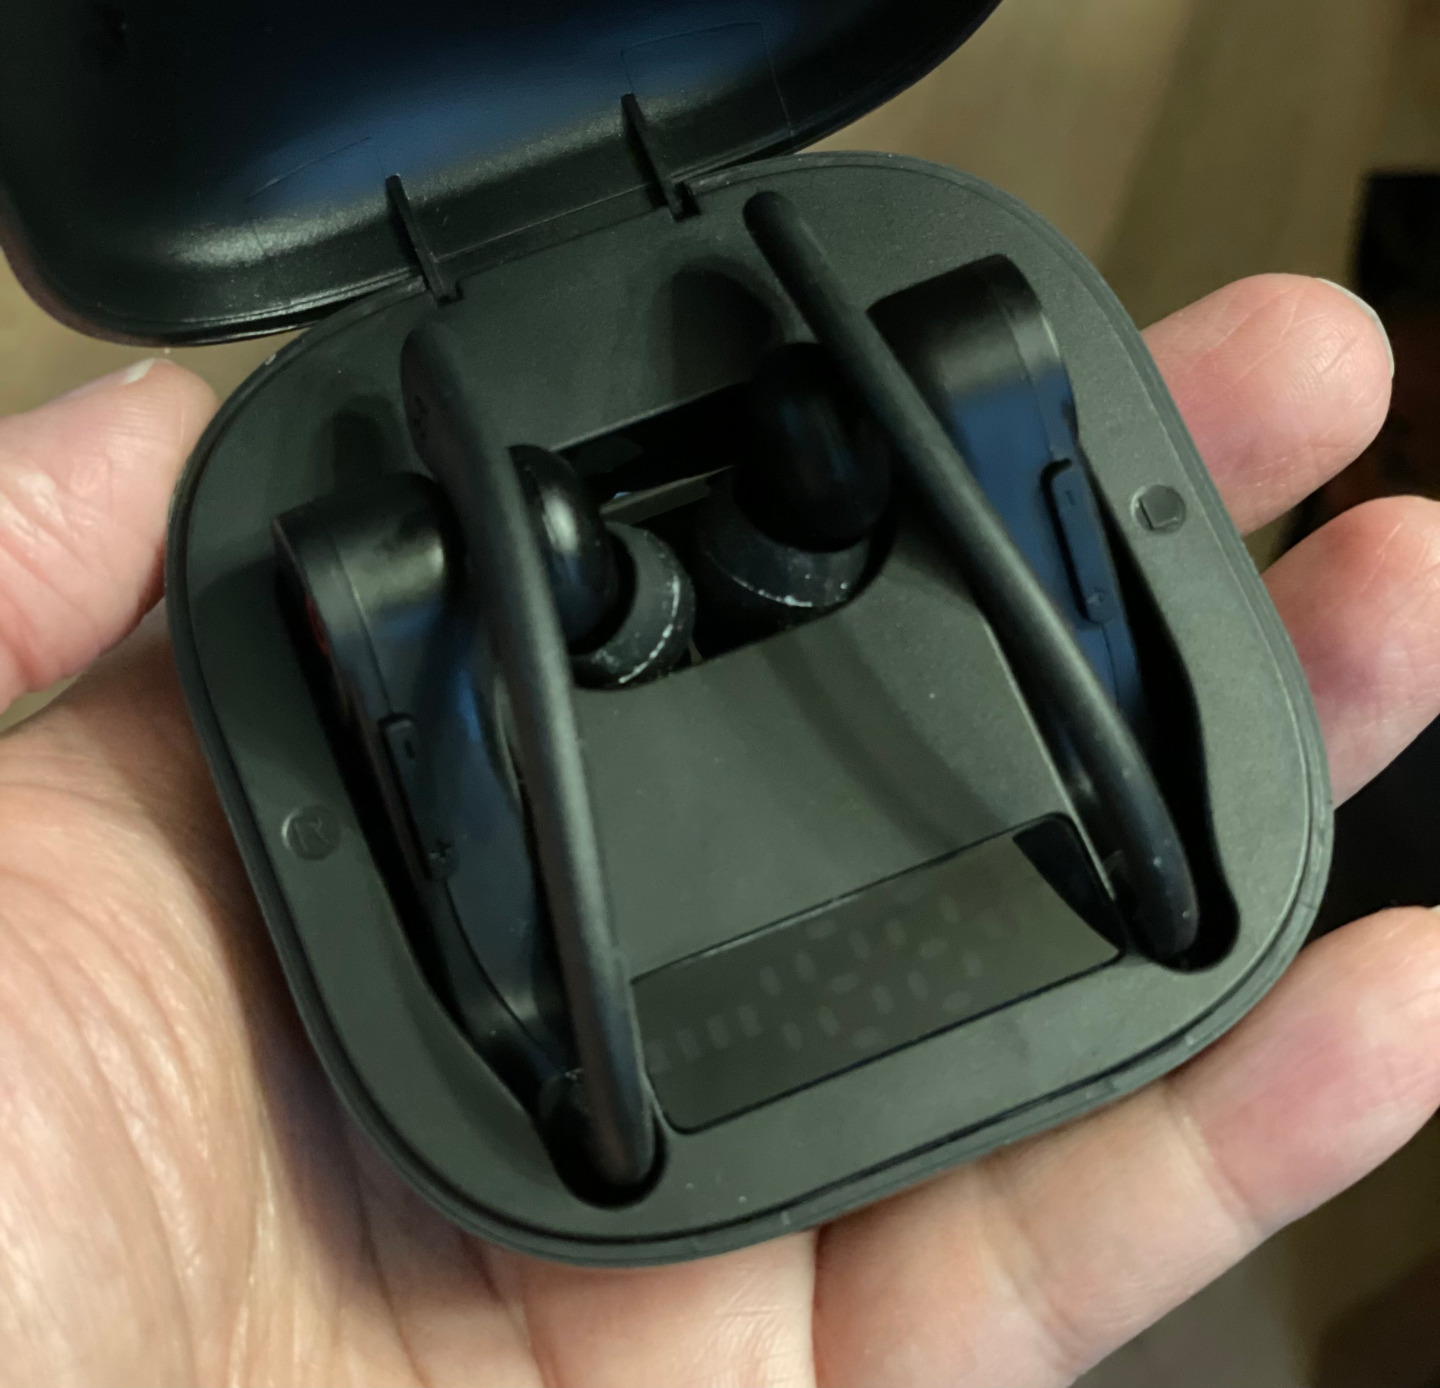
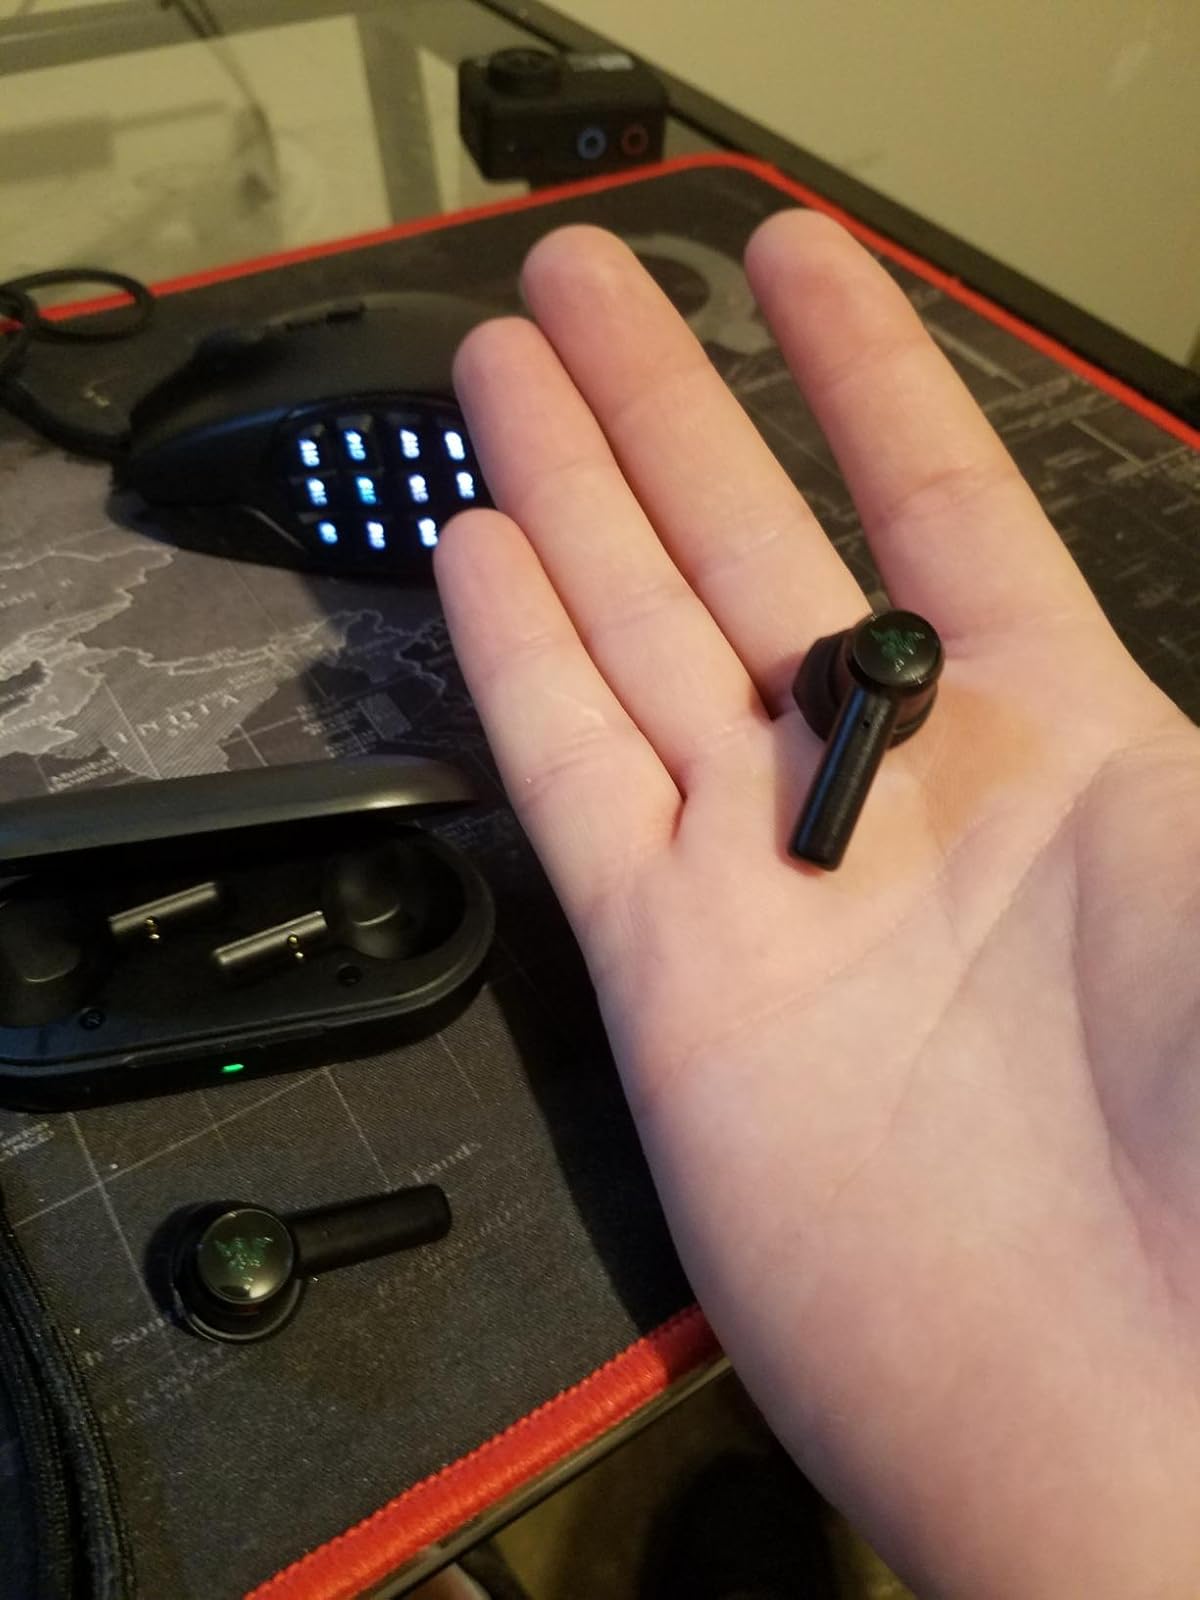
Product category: earbuds
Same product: no